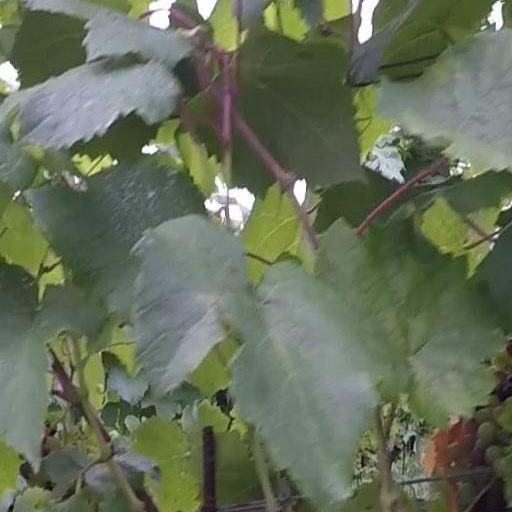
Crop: grape